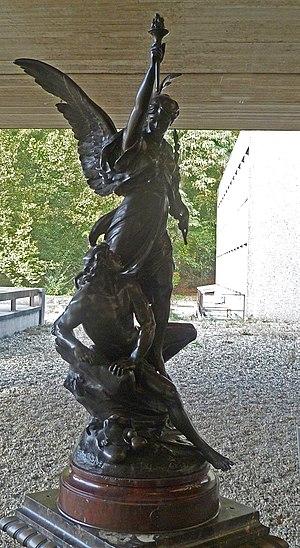
""Le génie du progrès"", sculpture en bronze par Émile-Louis Picault (1833-1915), représentant une Victoire ailée (Nikè)
André Émile Louis Picault, né le 24 août 1833 à Paris, mort à Paris le 24 août 1922, est un sculpteur français.